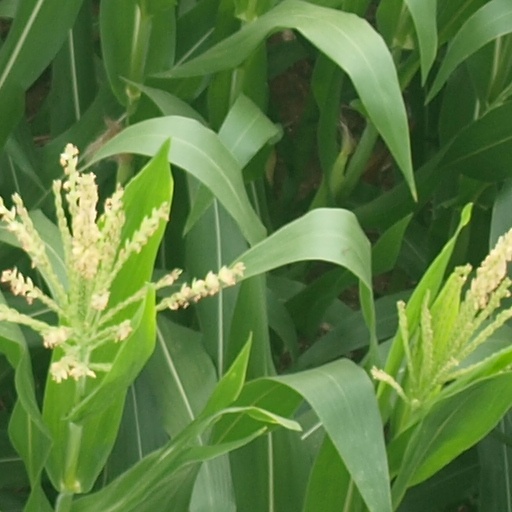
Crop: maize; corn